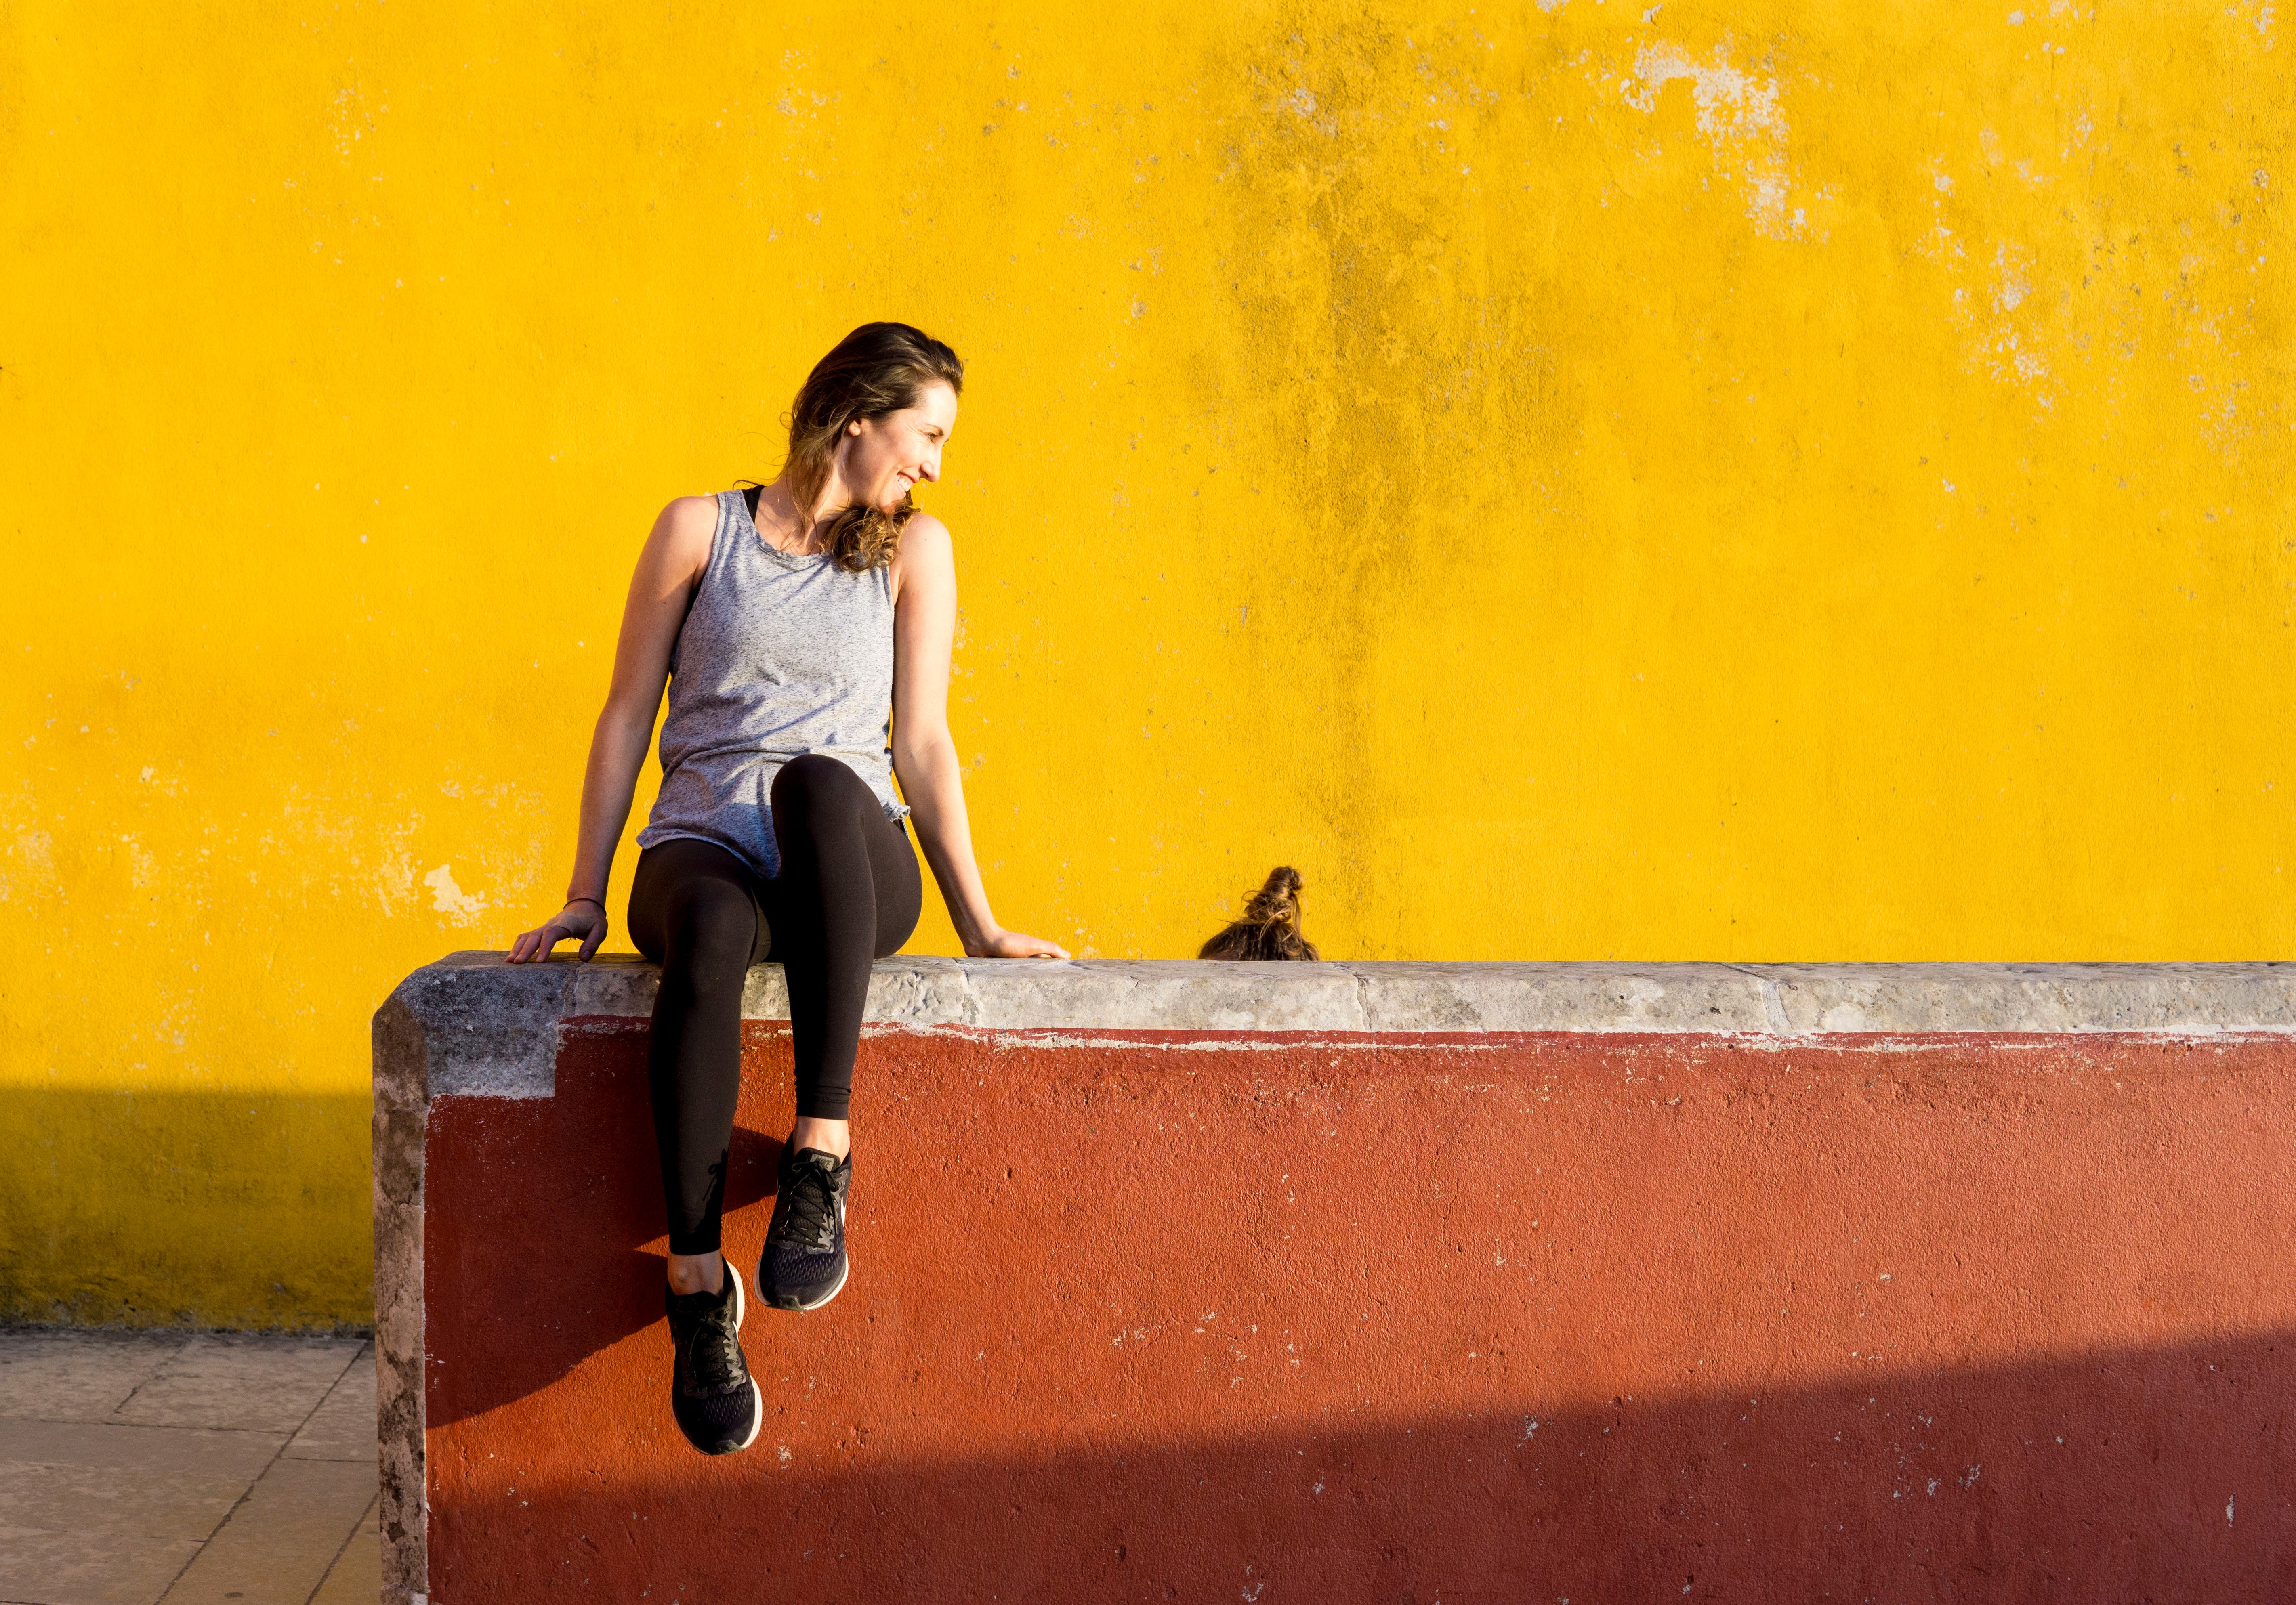
yellow, red, photograph, sitting, wall, standing, girl, fun, recreation